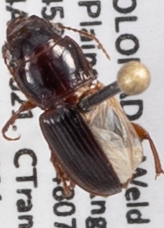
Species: Cratacanthus dubius
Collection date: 2021-08-04
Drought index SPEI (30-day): -1.106
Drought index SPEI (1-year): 0.03
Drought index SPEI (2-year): -0.446